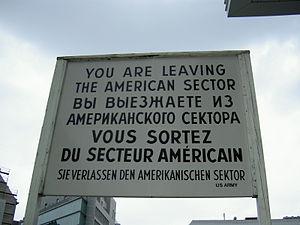
Le Checkpoint Charlie est l'un des postes-frontières de Berlin qui, lors de la guerre froide, permettait de franchir le mur qui divisait la capitale allemande entre le secteur Ouest et le secteur Est. Il se situait sur la Friedrichstraße, à la frontière entre les districts de Mitte et Kreuzberg.